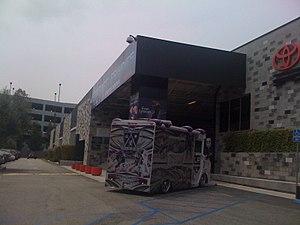
Le Toyota Sports Center est une salle omnisports à El Segundo. Ses locataires sont les D-Fenders de Los Angeles. Cette salle sert de centre d'entraînement pour les Lakers de Los Angeles, les Kings de Los Angeles et les Sparks de Los Angeles. Il s'agit également d'un important centre d'entraînement de patinage artistique, où s'entraînent notamment Michelle Kwan, Timothy Goebel, Evan Lysacek, Beatrisa Liang et Mirai Nagasu.